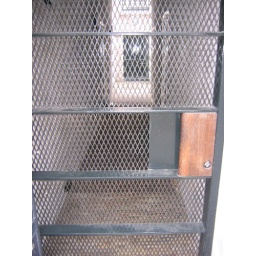
the alley and the houses are protected by a massive metal door